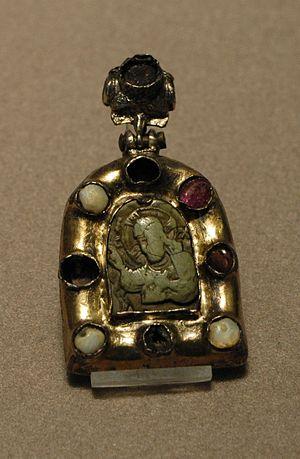
Pendantif